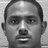
Emotion: neutral